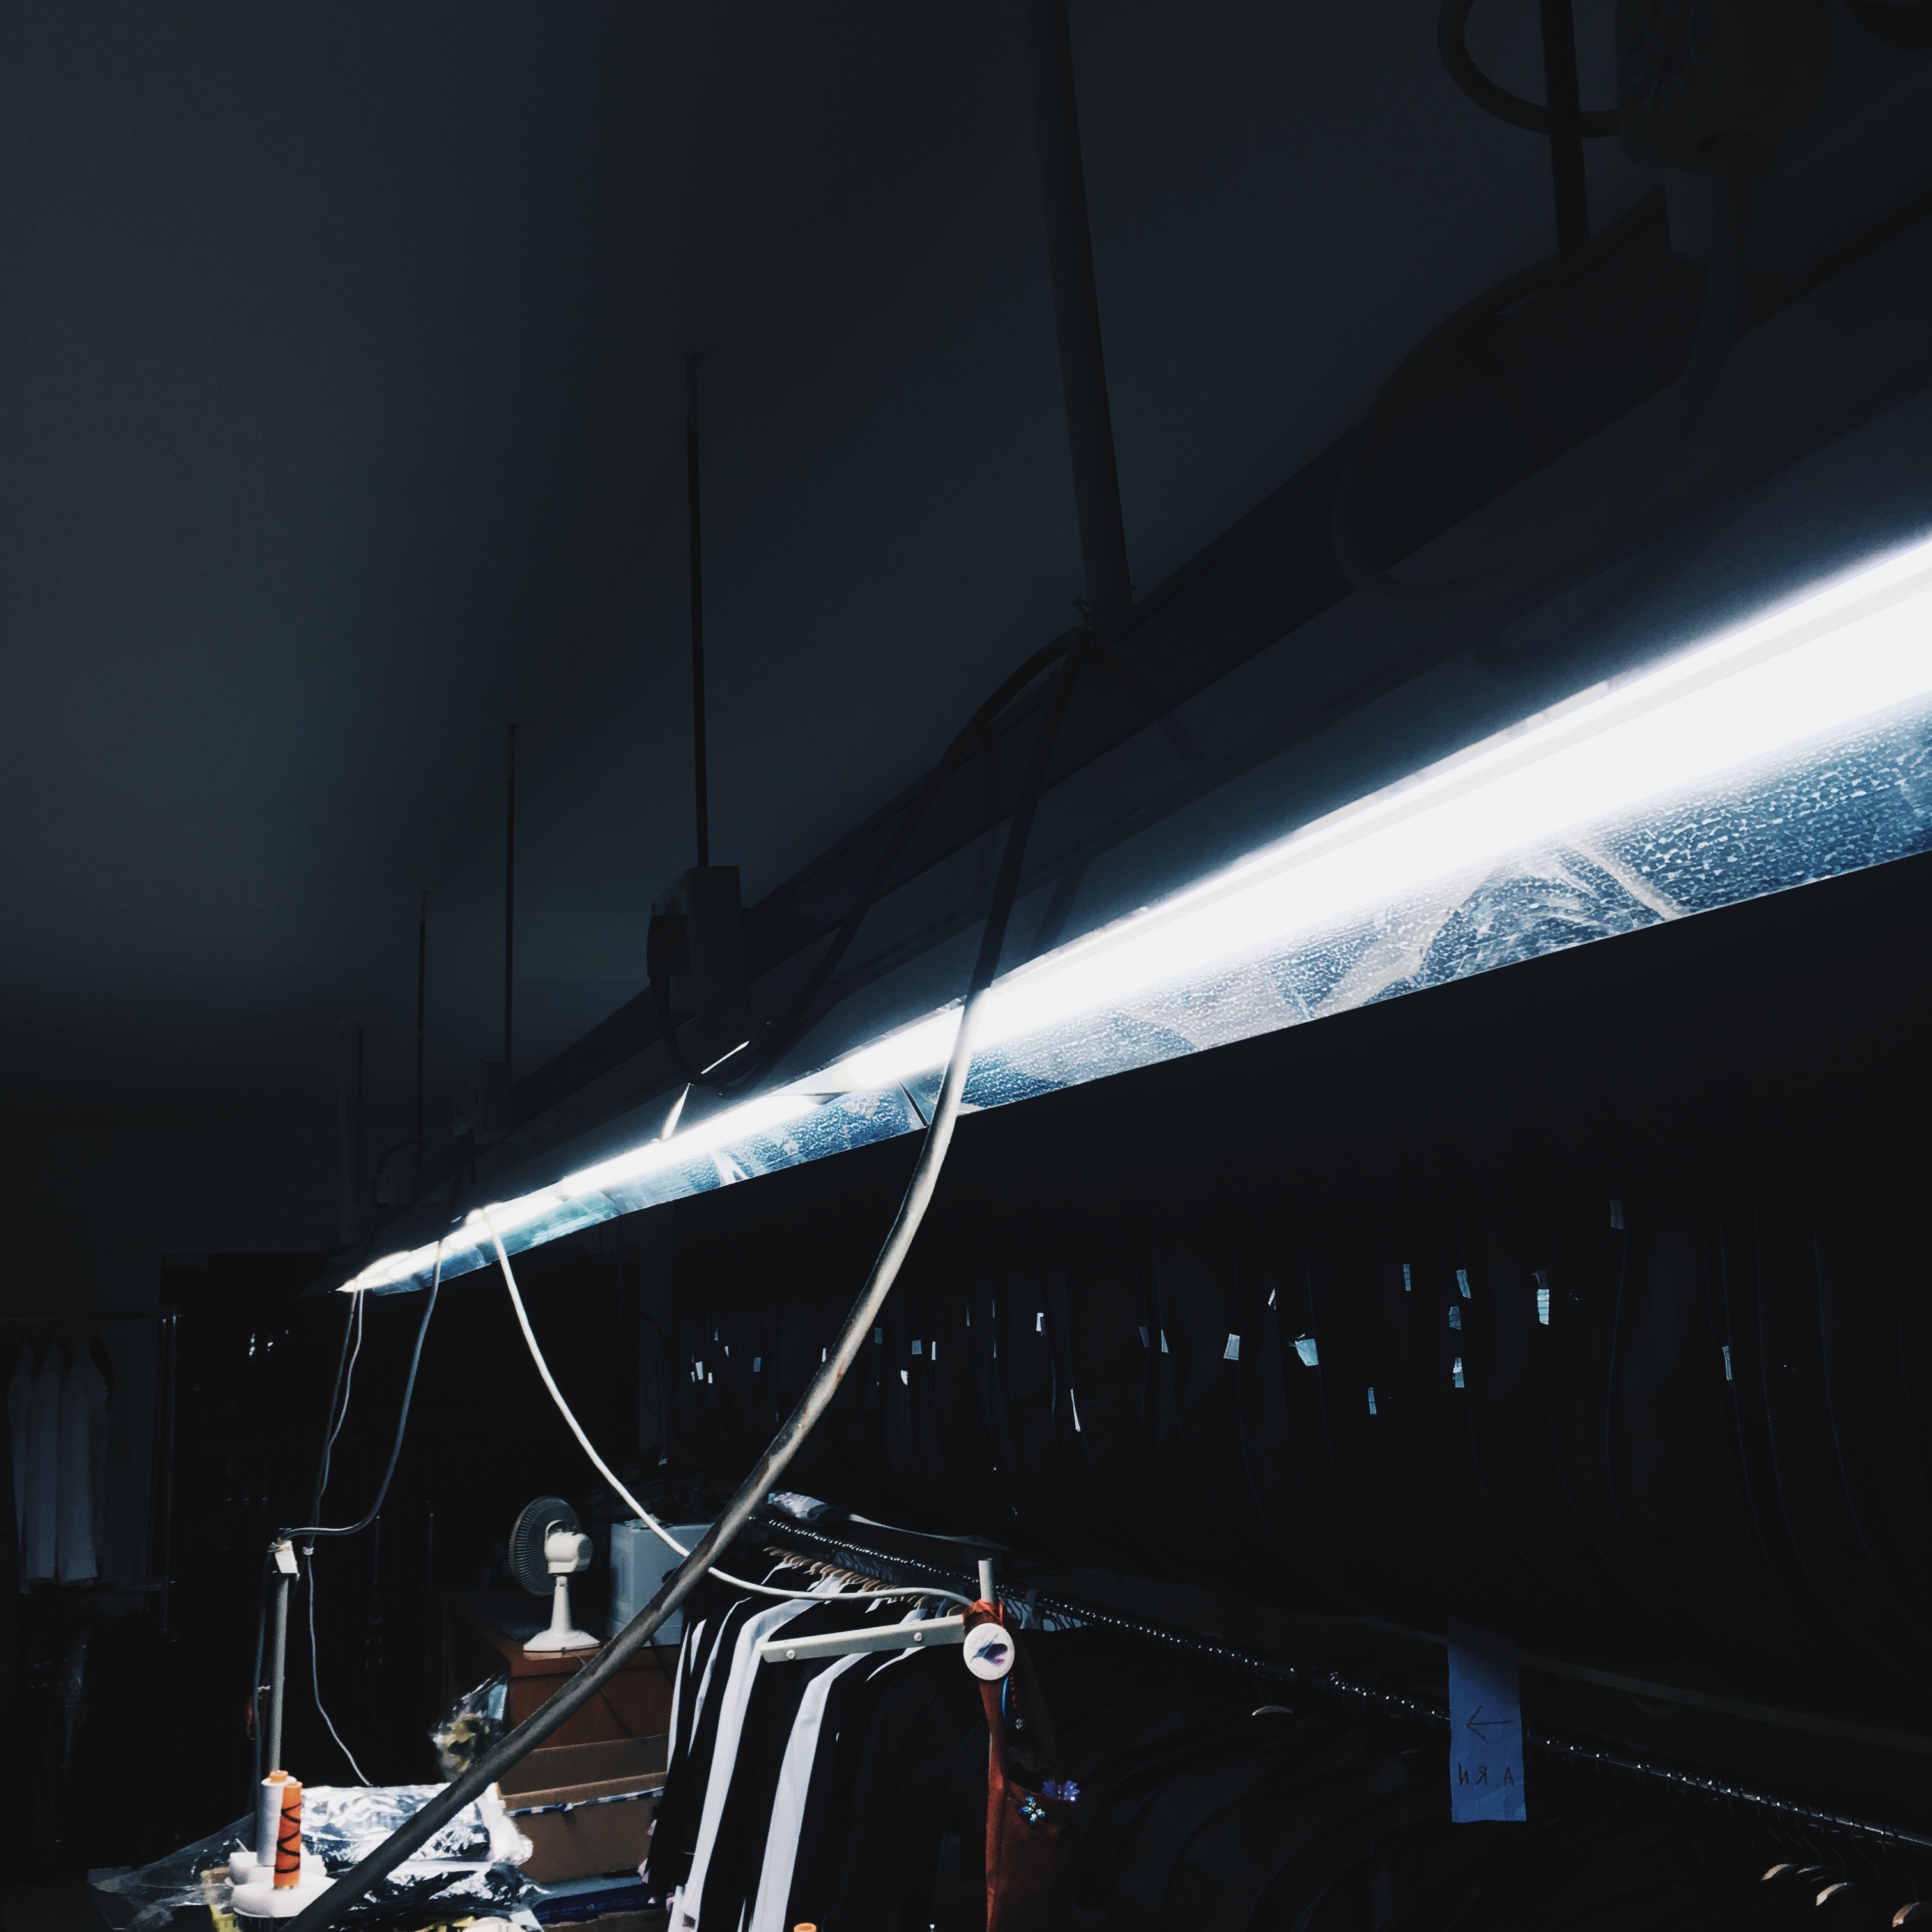
light, boat, night, vehicle, mast, darkness, shape, atmosphere of earth